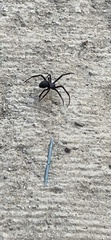
Species: Lactrodectus_hesperus